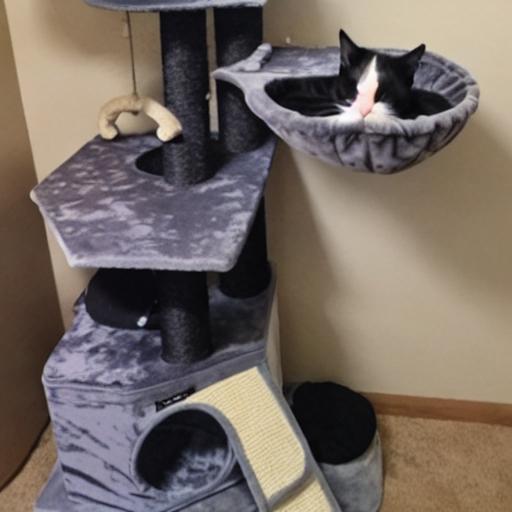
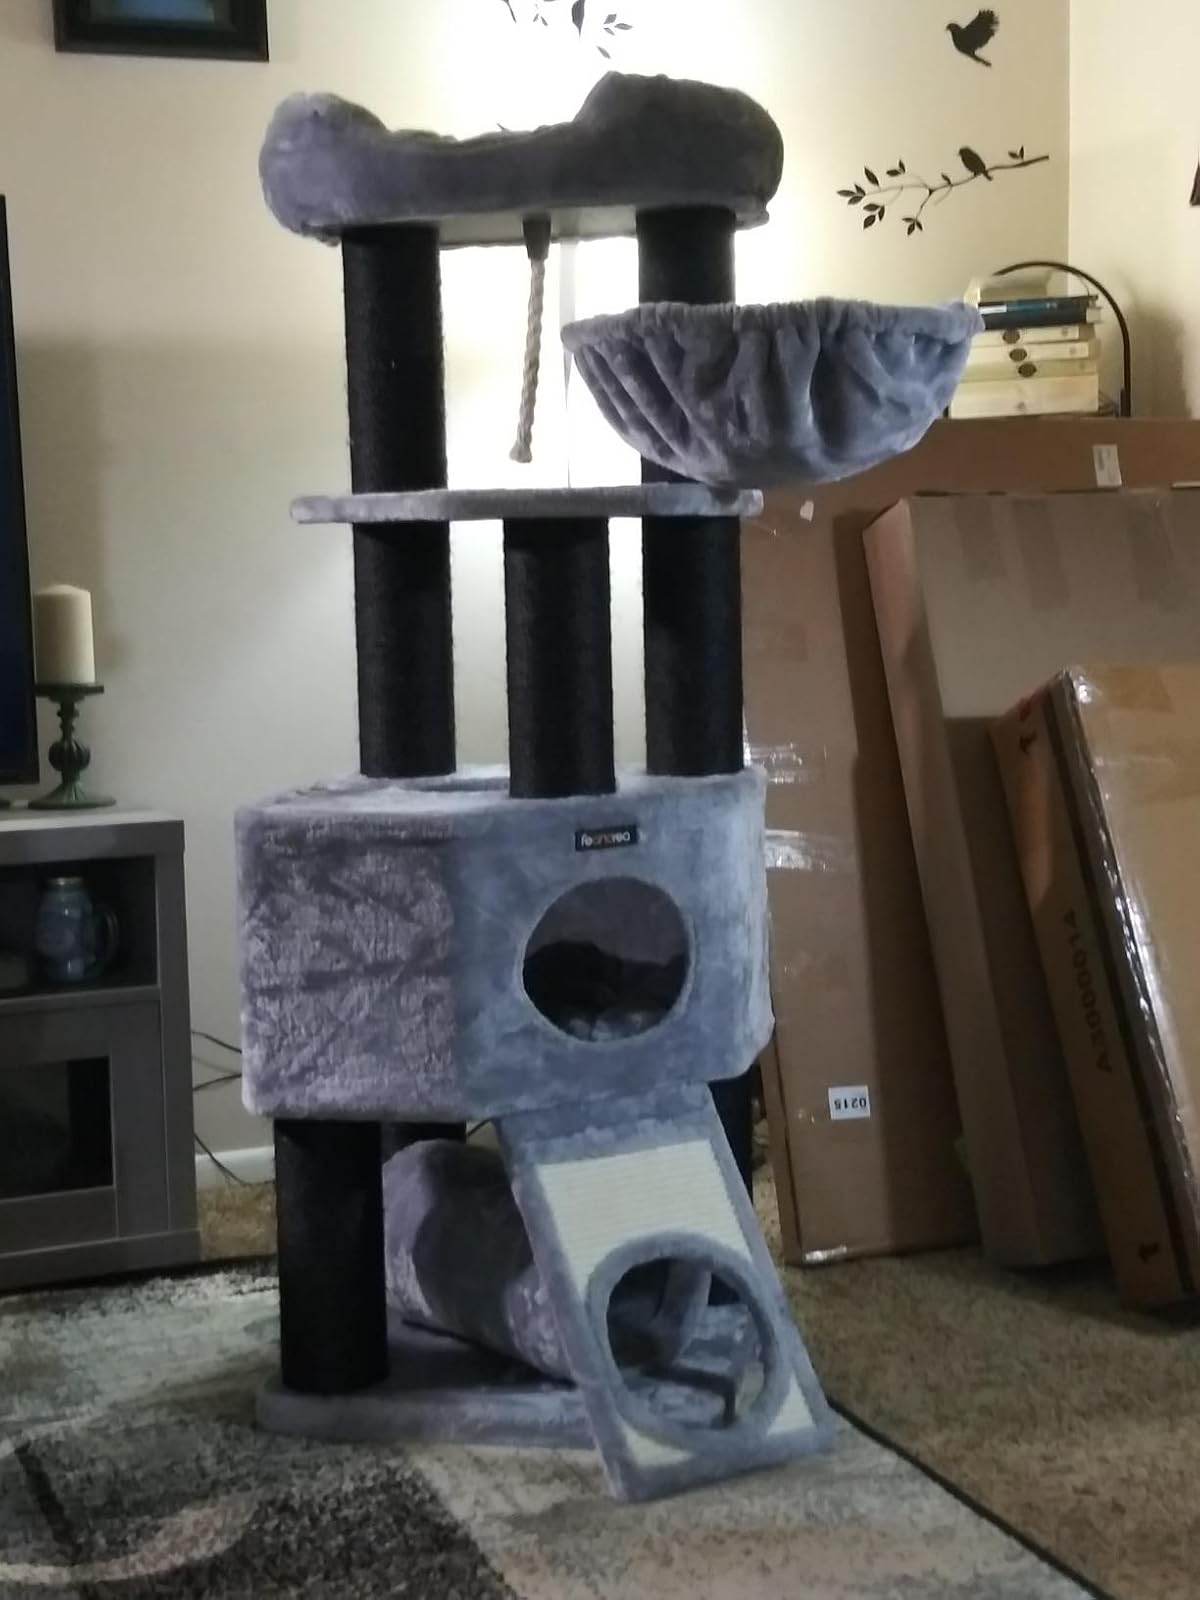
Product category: items_cat tree
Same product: no